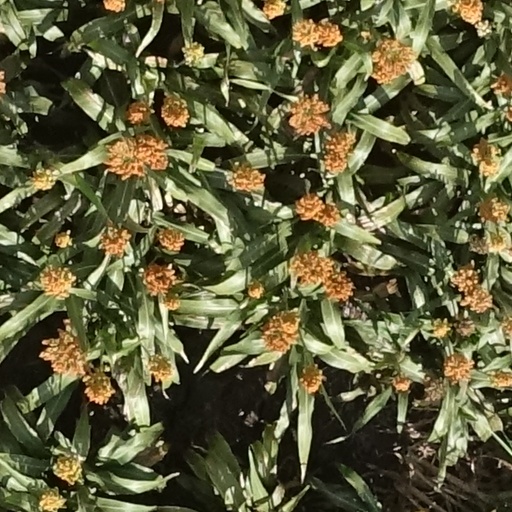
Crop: sorghum